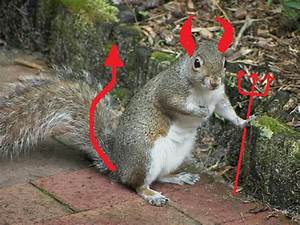
Label: scoiattolo